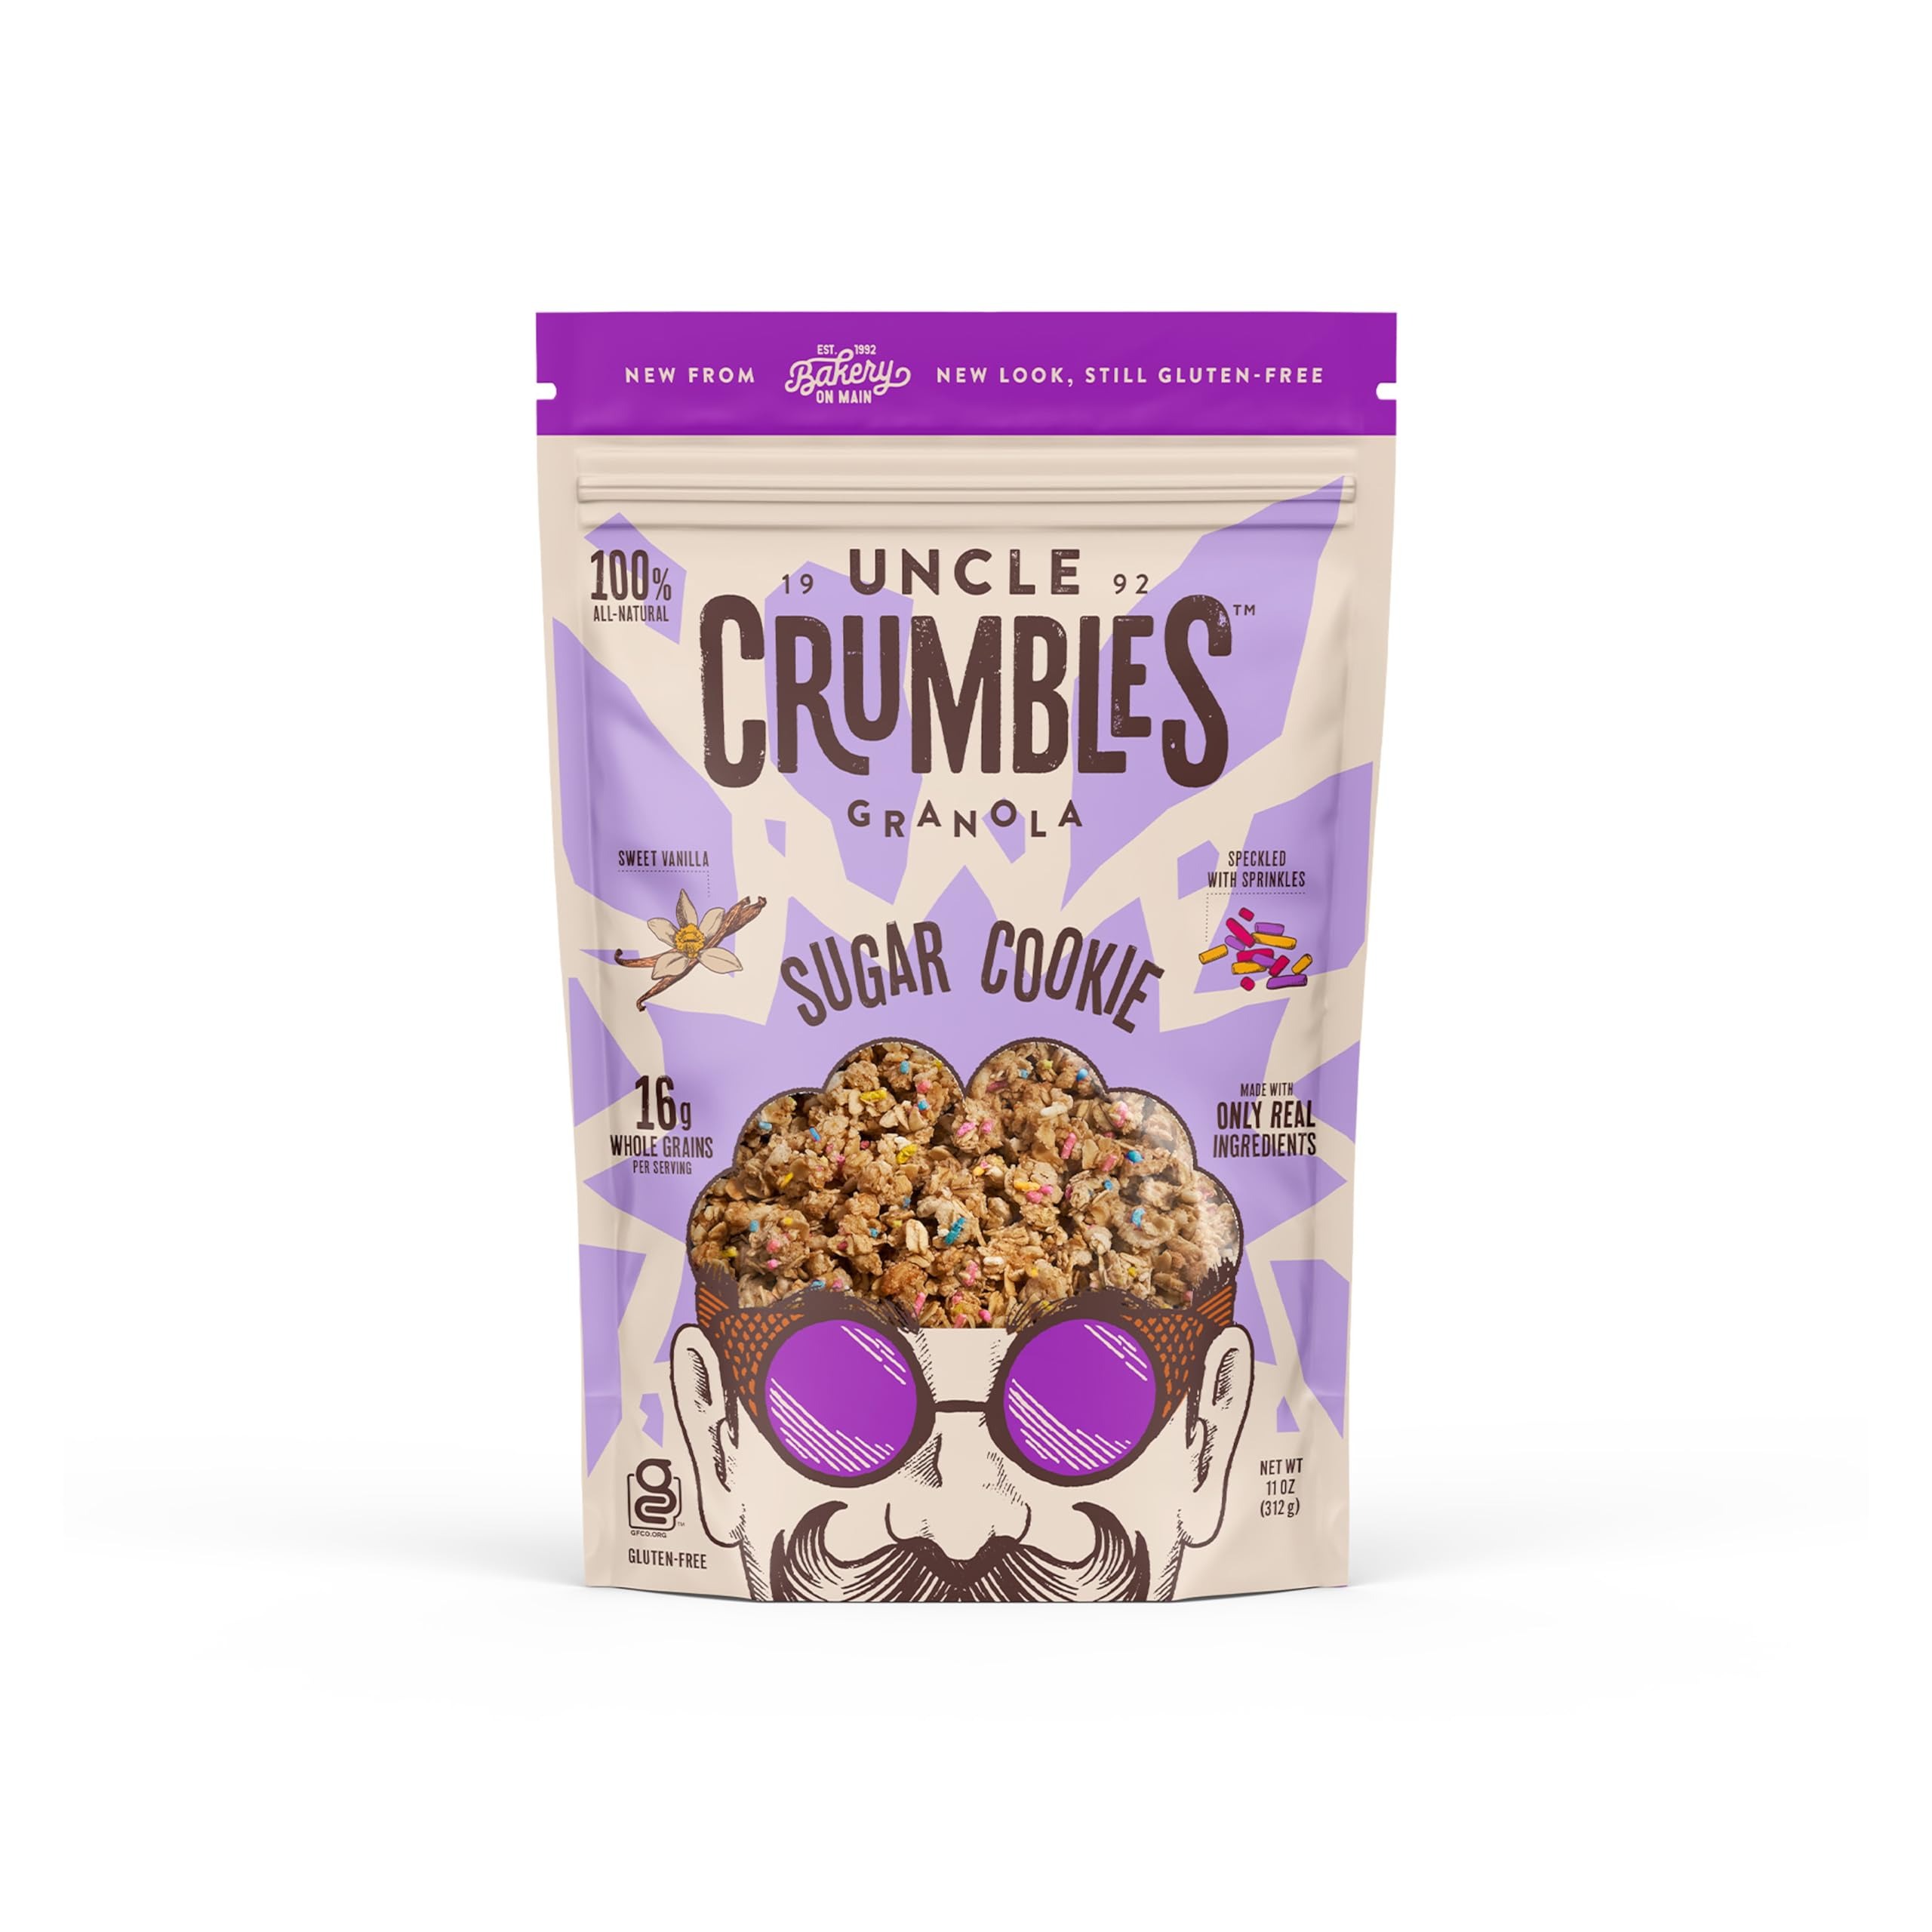
Item Name: Uncle Crumbles Granola, Gluten-Free, Non-GMO Project Verified, Kosher, 16g of Whole Grains Per Serving, Sugar Cookie, 11 oz
Bullet Point 1: MADE WITH WHOLESOME INGREDIENTS: Concocted with real vanilla extract, coconut oil, and sprinkles
Bullet Point 2: EXCELLENT SOURCE OF WHOLE GRAINS: Each serving contains 16g of whole grains
Bullet Point 3: CERTIFICATIONS THAT MATTER: Gluten-Free, Kosher-Parve, and Non-GMO Project Verified
Bullet Point 4: RESEALABLE BAG FOR FRESHNESS: Our granola can be enjoyed as a delicious breakfast with yogurt or milk, or as a healthy snack on the go
Bullet Point 5: NO ADDITIVES: Made with natural ingredients you can pronounce
Value: 11.0
Unit: Ounce

Price: 6.04